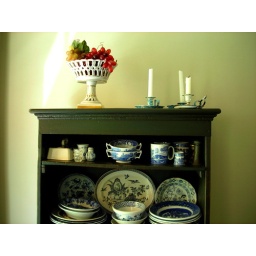
blue in green